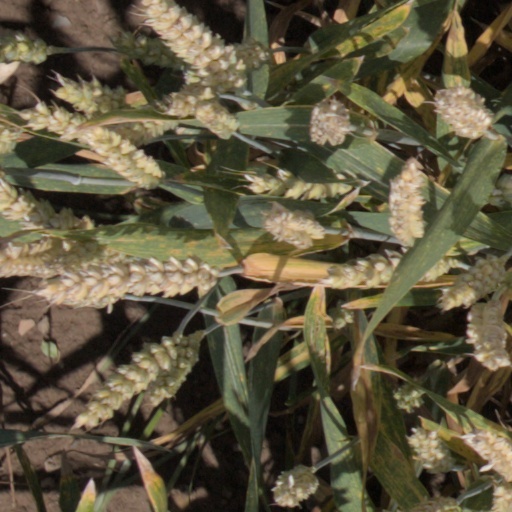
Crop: wheat